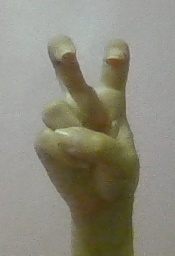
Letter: toot